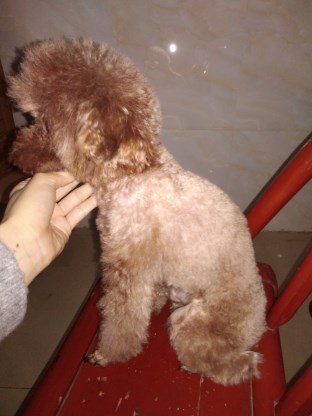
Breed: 2925-n000114-toy_poodle